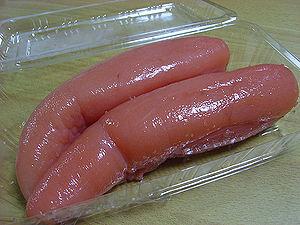
Le tarako est la rogue salée — habituellement celui du colin d'Alaska —, même si le terme tara signifie morue en japonais.